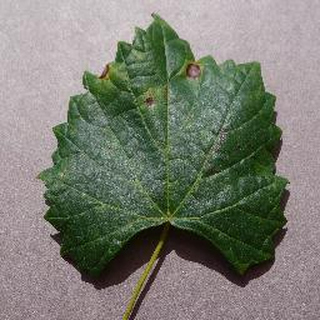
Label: grape_black_rot